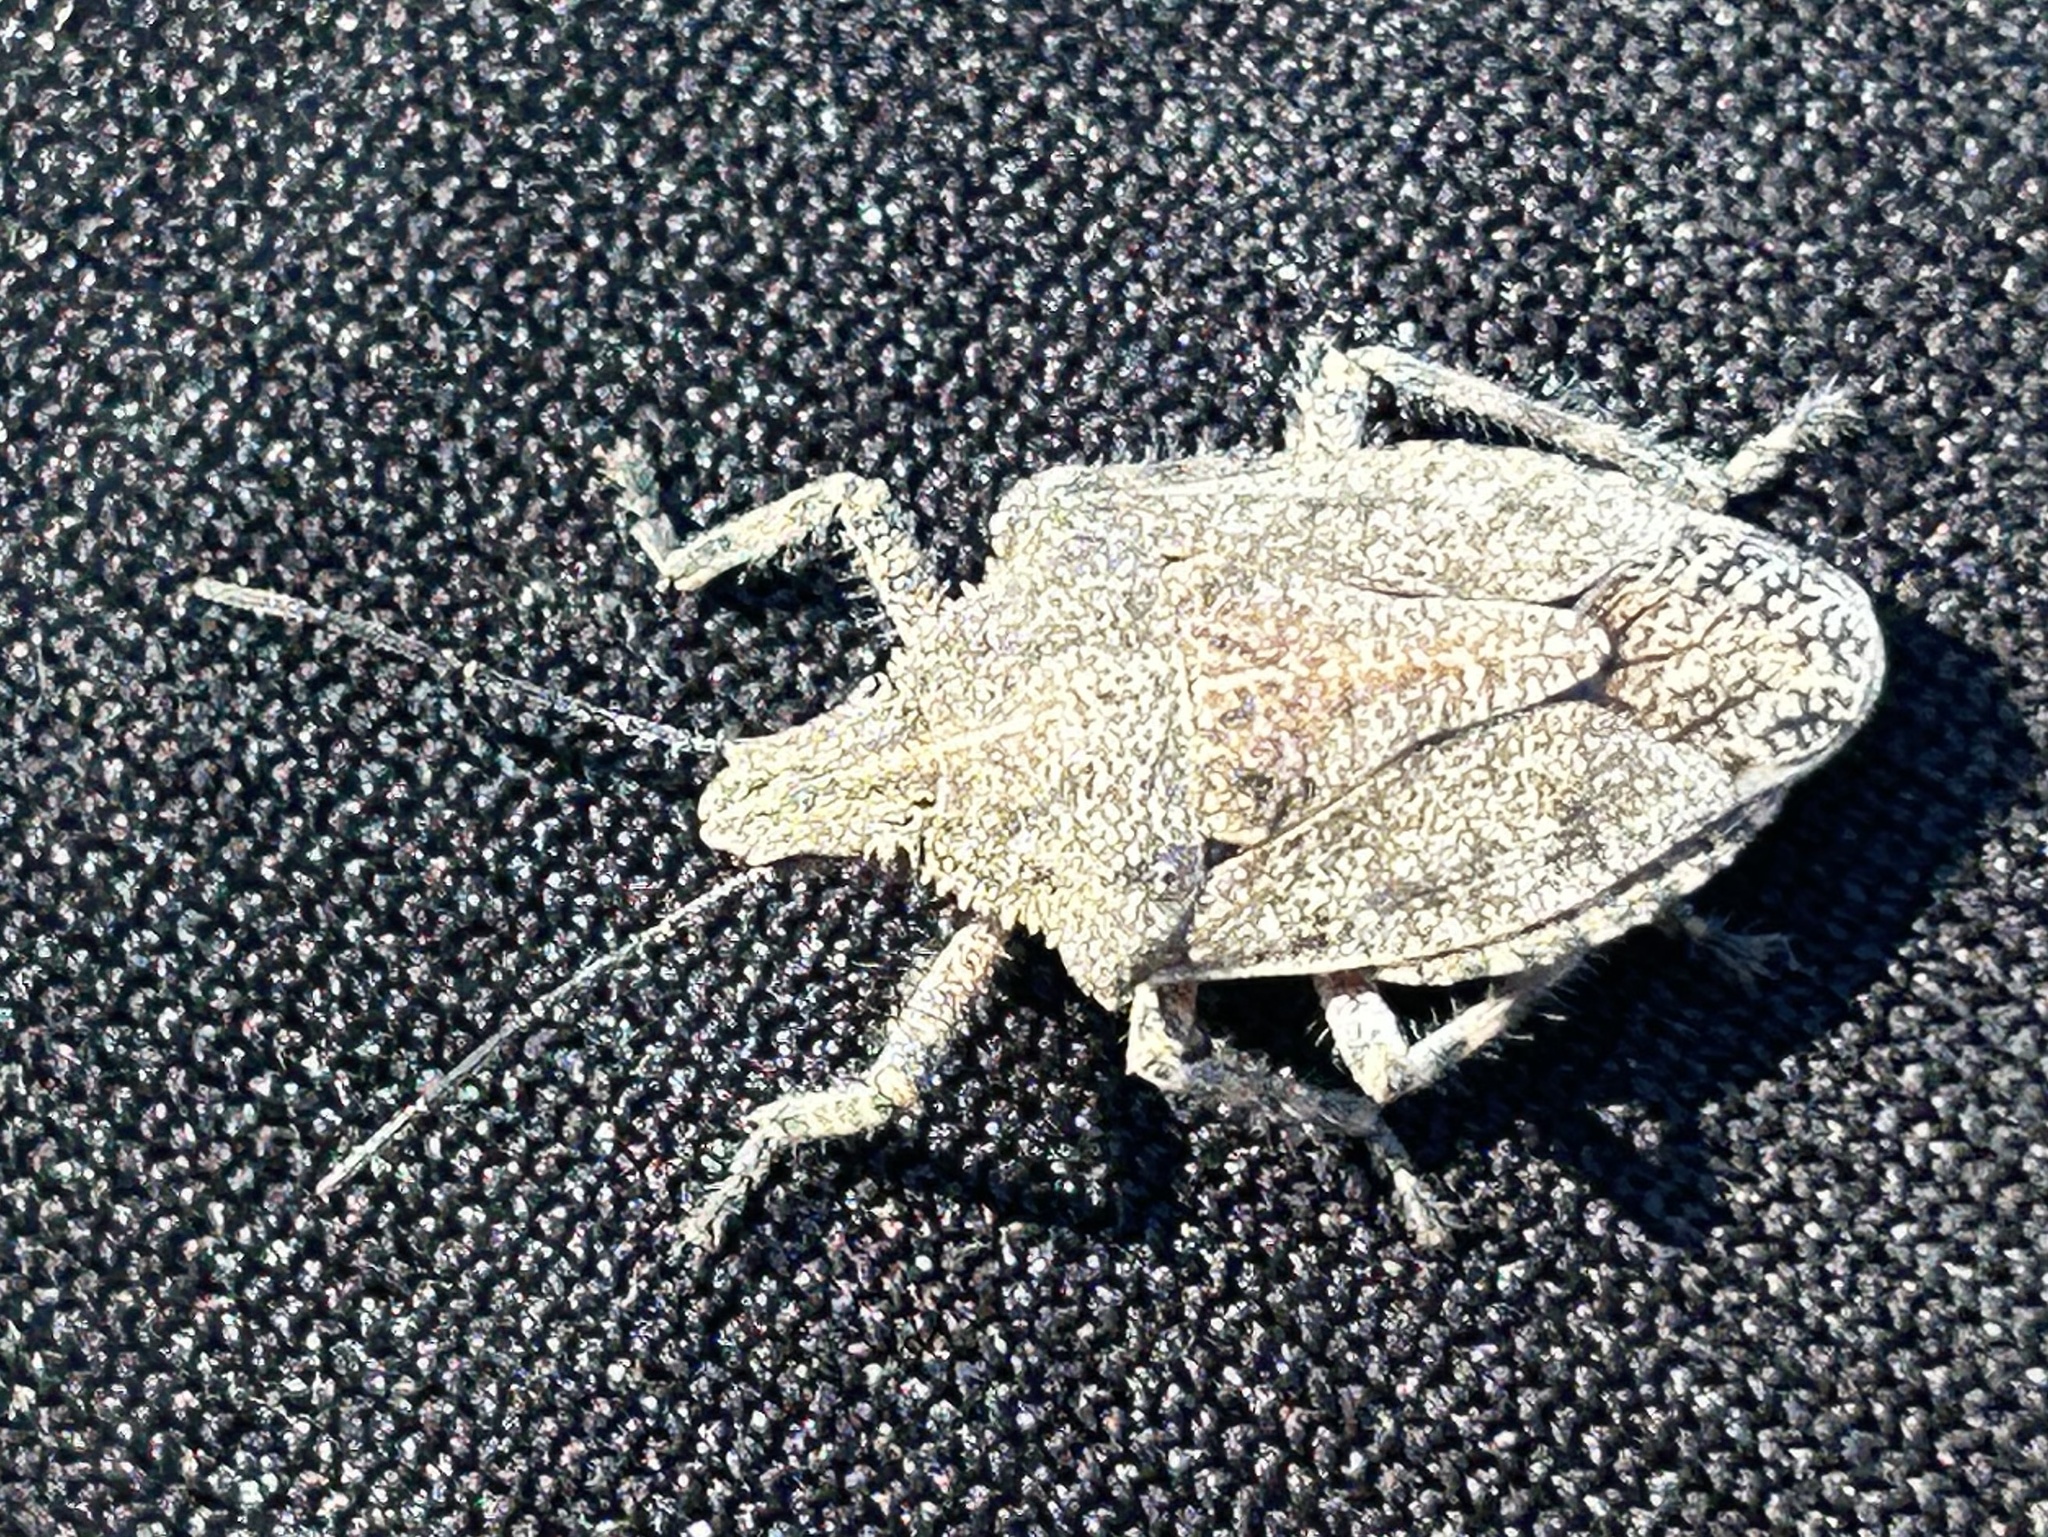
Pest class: stink_bug